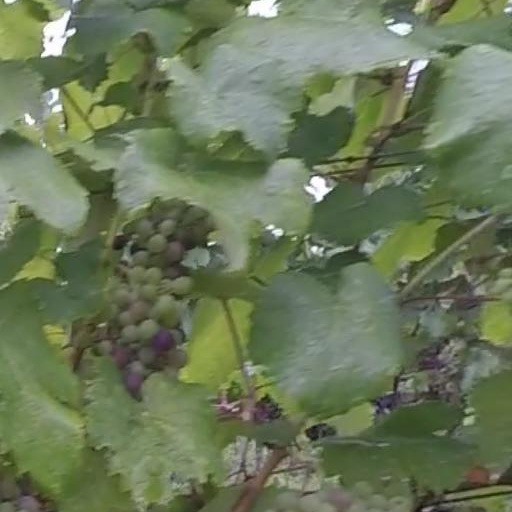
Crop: grape